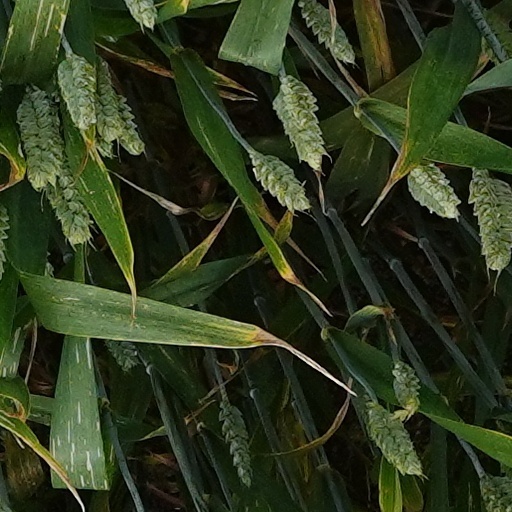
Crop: wheat